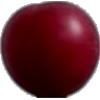
Label: Cherry Wax Red 1